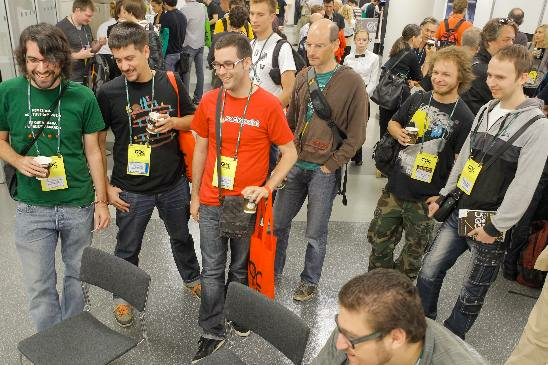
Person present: Yes